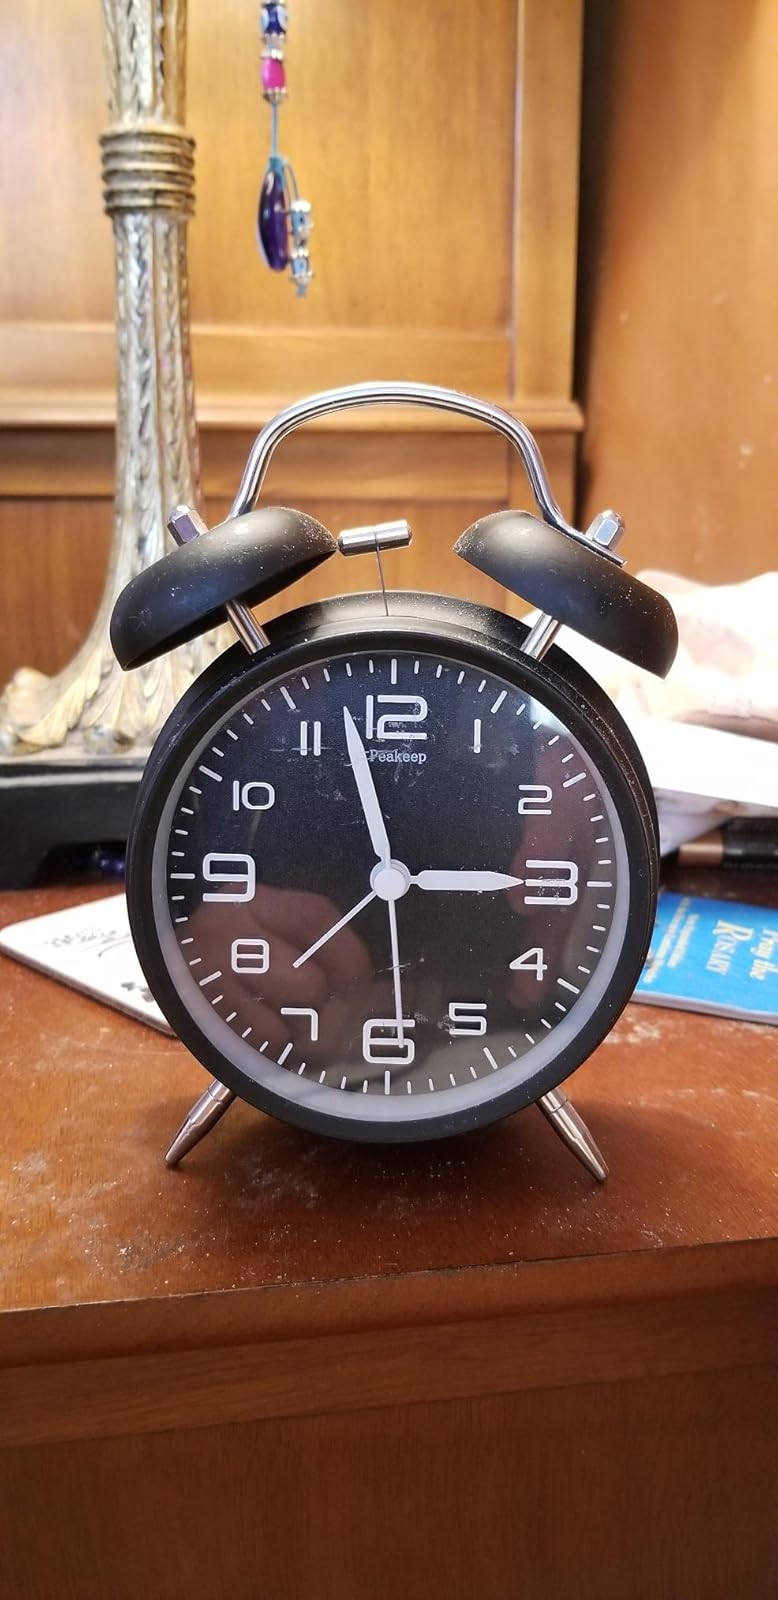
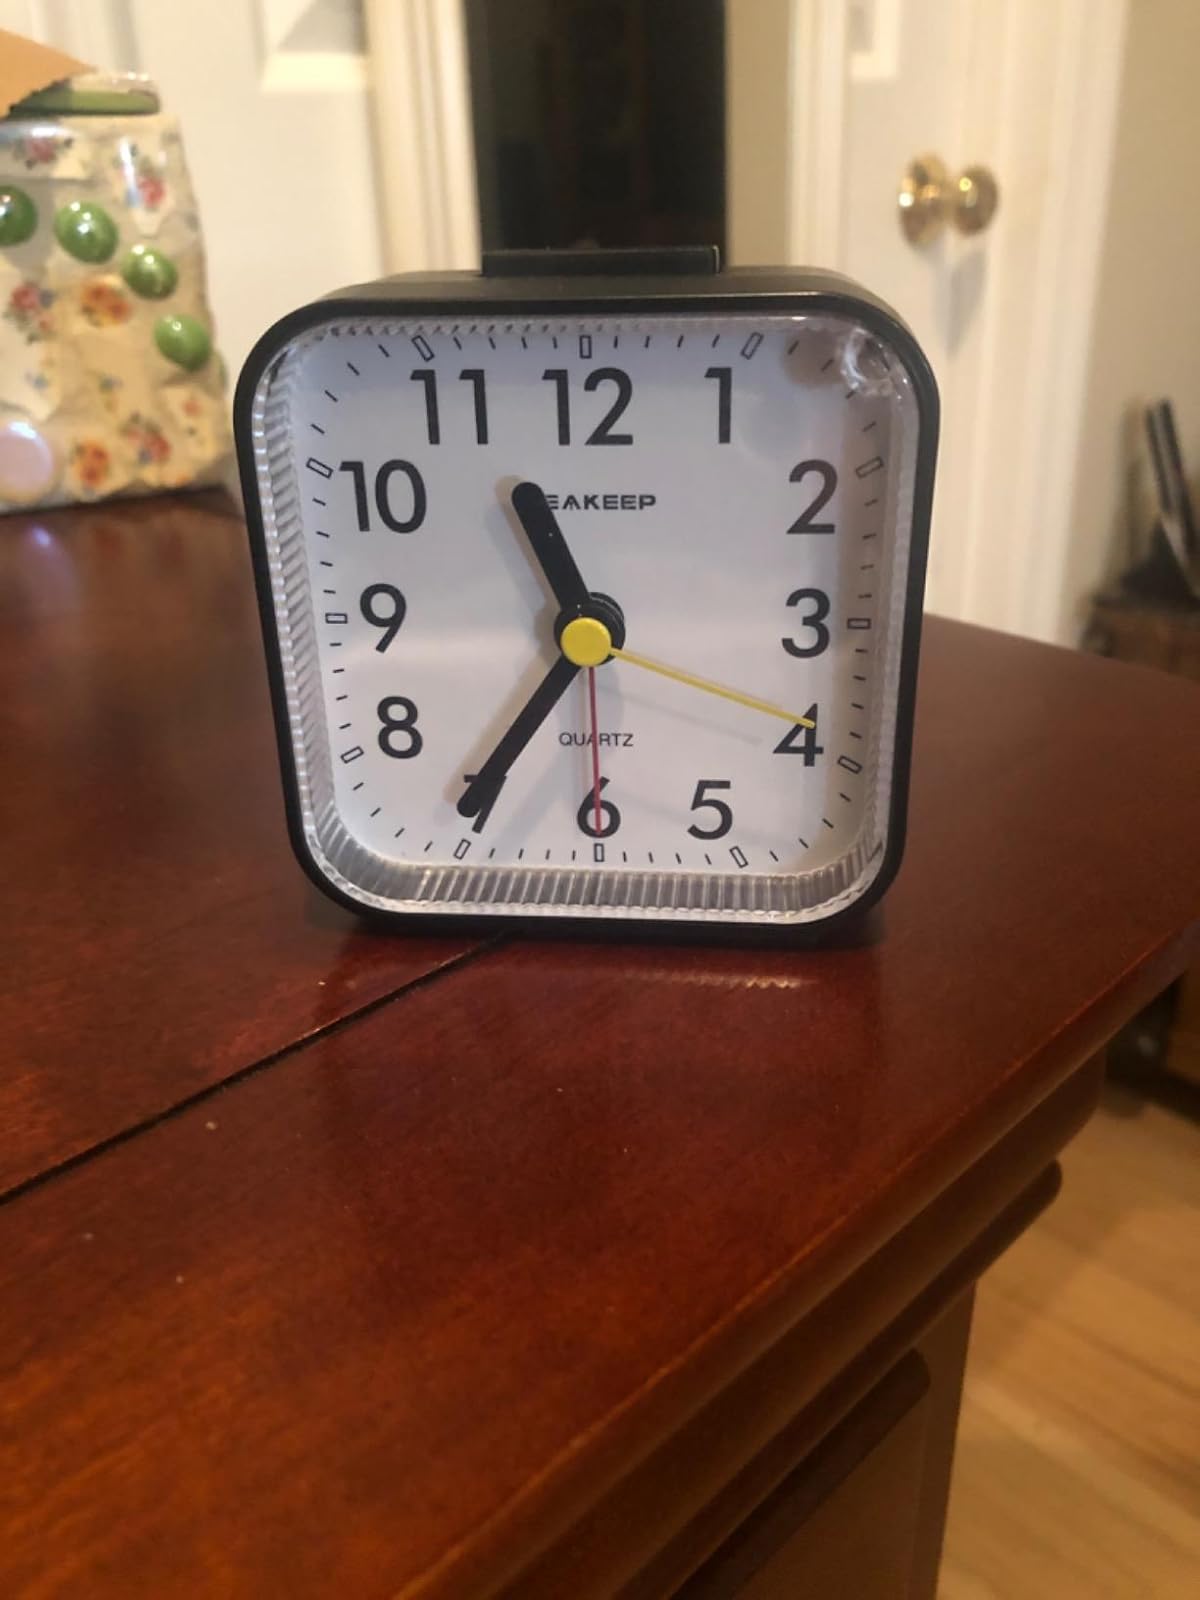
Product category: clock
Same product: no